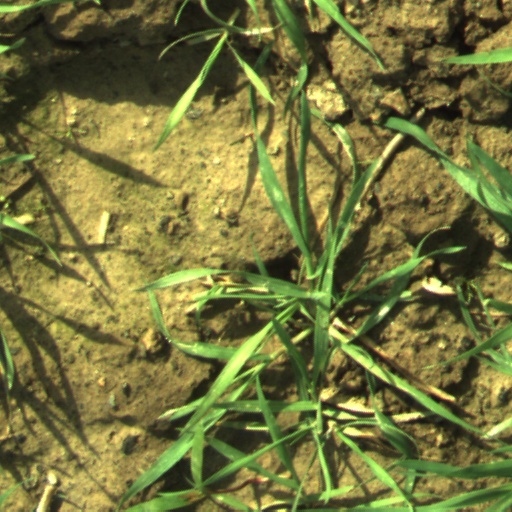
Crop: wheat